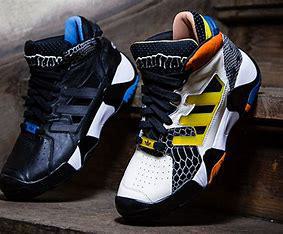
Brand: adidas
Model: Streetball Basketball